Carinthian Slovenes

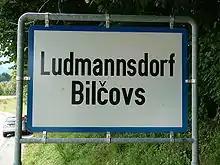
Ludmannsdorf/Bilčovs bilingual place-name sign, one of the few in southern Carinthia

In 1957, the German national "Kärntner Heimatdienst" (KHD) pressure group was established, by its own admission in order to advocate the interests of "patriotic" Carinthians. In the 1970s, the situation again escalated in a dispute over bilingual place-name signs ("Ortstafelstreit"), but thereafter became less tense. However, continuing up to the present, individual statements by Slovene politicians are interpreted by parts of the German-speaking population as Slovene territorial claims, and they therefore regard the territorial integrity of Carinthia as still not being guaranteed. This interpretation is rejected both by the Slovene government and by the organizations representing the interests of Carinthian Slovenes. The territorial integrity of Carinthia and its remaining part of Austria are said not to be placed in question at all.